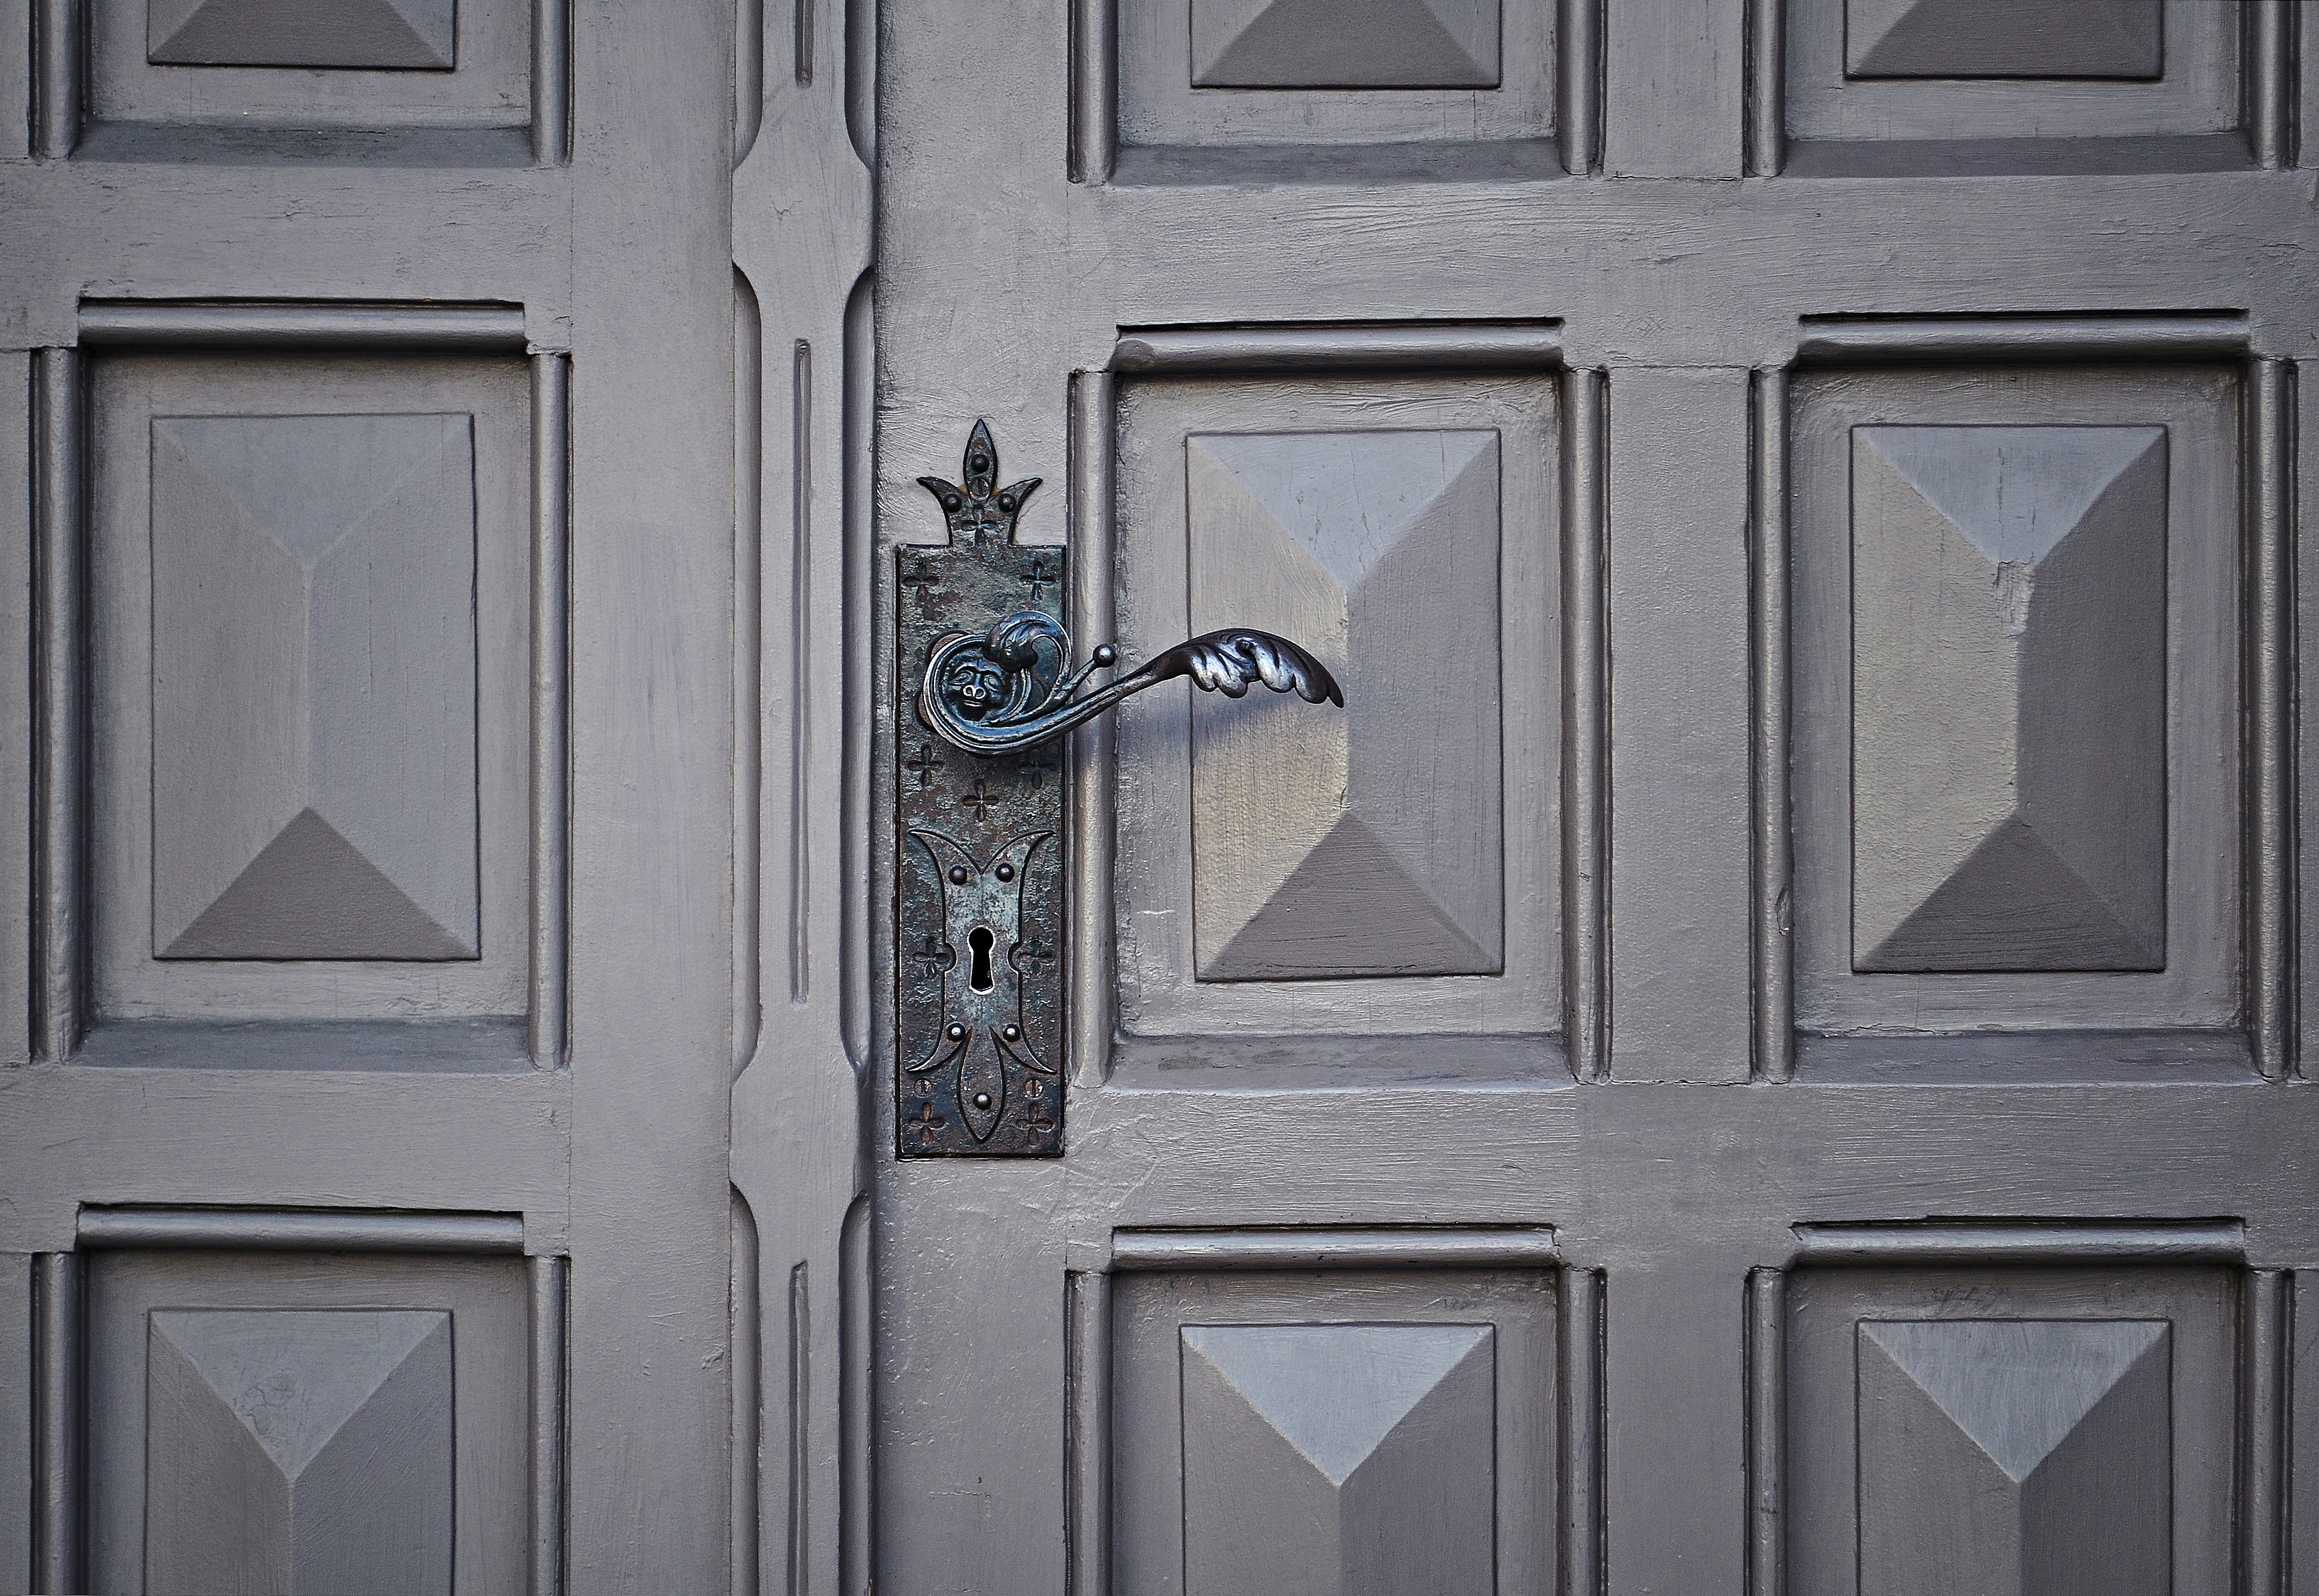
wood, white, house, window, wall, geometric, entrance, facade, monochrome, door, handle, publicdomain, knob, decorative, symmetry, keyhole, sash window